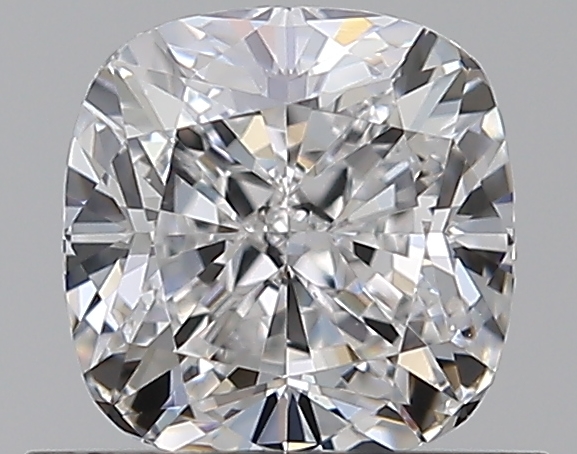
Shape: cushion
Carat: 0.75
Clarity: VVS2
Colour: D
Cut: EX
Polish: EX
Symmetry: EX
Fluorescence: N
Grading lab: GIA
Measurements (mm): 5.13 x 5.07 x 3.45